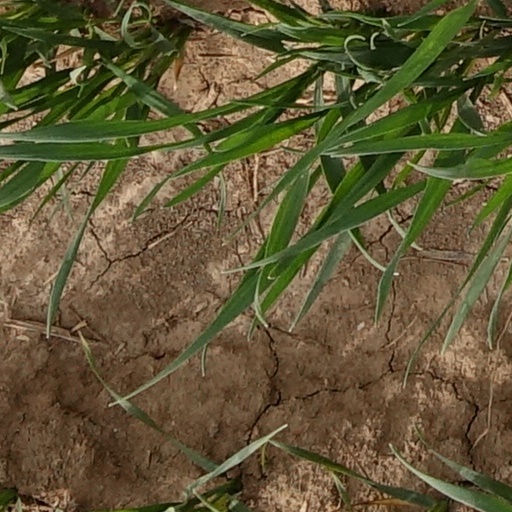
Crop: wheat